History of Turku

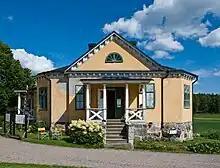
Brinkhall Manor's office and café building from the 1790s, Kakskerta Island, Turku.

During the 17th century, Sweden emerged as a European Great Power, asserting control over the entire Baltic Sea region. Concurrently, Turku experienced significant economic growth, attracting merchants from Germany, the Netherlands and Scotland due to the kingdom's allowance of only Protestants to settle. In 1623 Turku was granted its own court of appeals, further enhancing its prosperity. To improve the administration of the Finnish region, the Governor-general was established. In 1637, Count Per Brahe was appointed as the governor-general. He established new cities in Finland and initiated the functioning of the postal service. His most significant achievement was the founding of the Turku Academy in 1640. Simultaneously, the country's first printing press started operating in Turku, which printed the initial Finnish Bible in 1642. During the 17th century, there were significant population disasters resulting in one-third of the Finnish population dying from hunger or disease. Yet, southern Finland withstood the calamities better than the north.